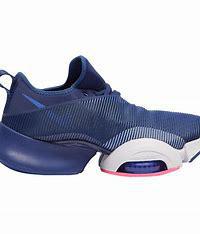
Brand: Nike
Model: Air Zoom Superrep